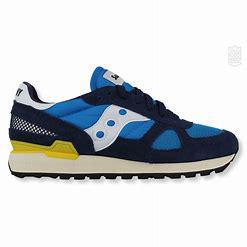
Brand: Saucony
Model: Shadow Original